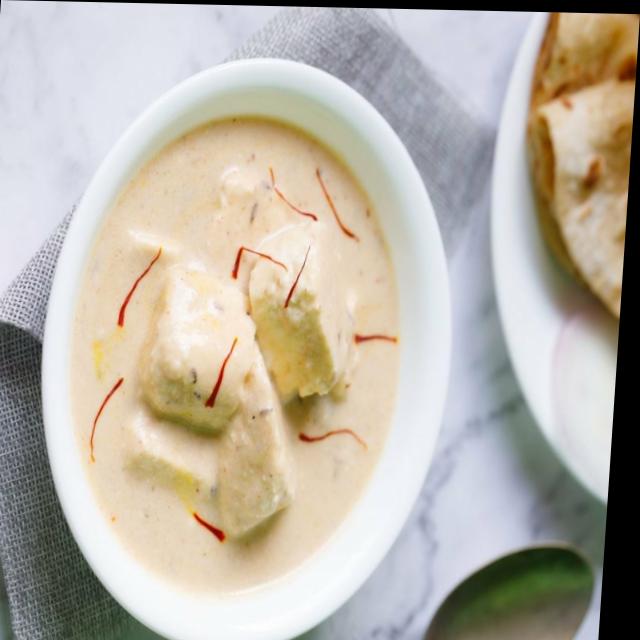
Dish: shahi_paneer